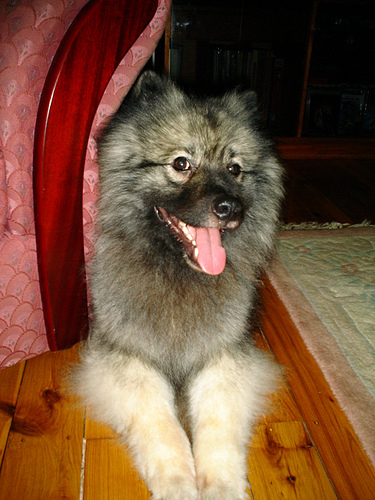
Animal: dog
Breed: keeshond